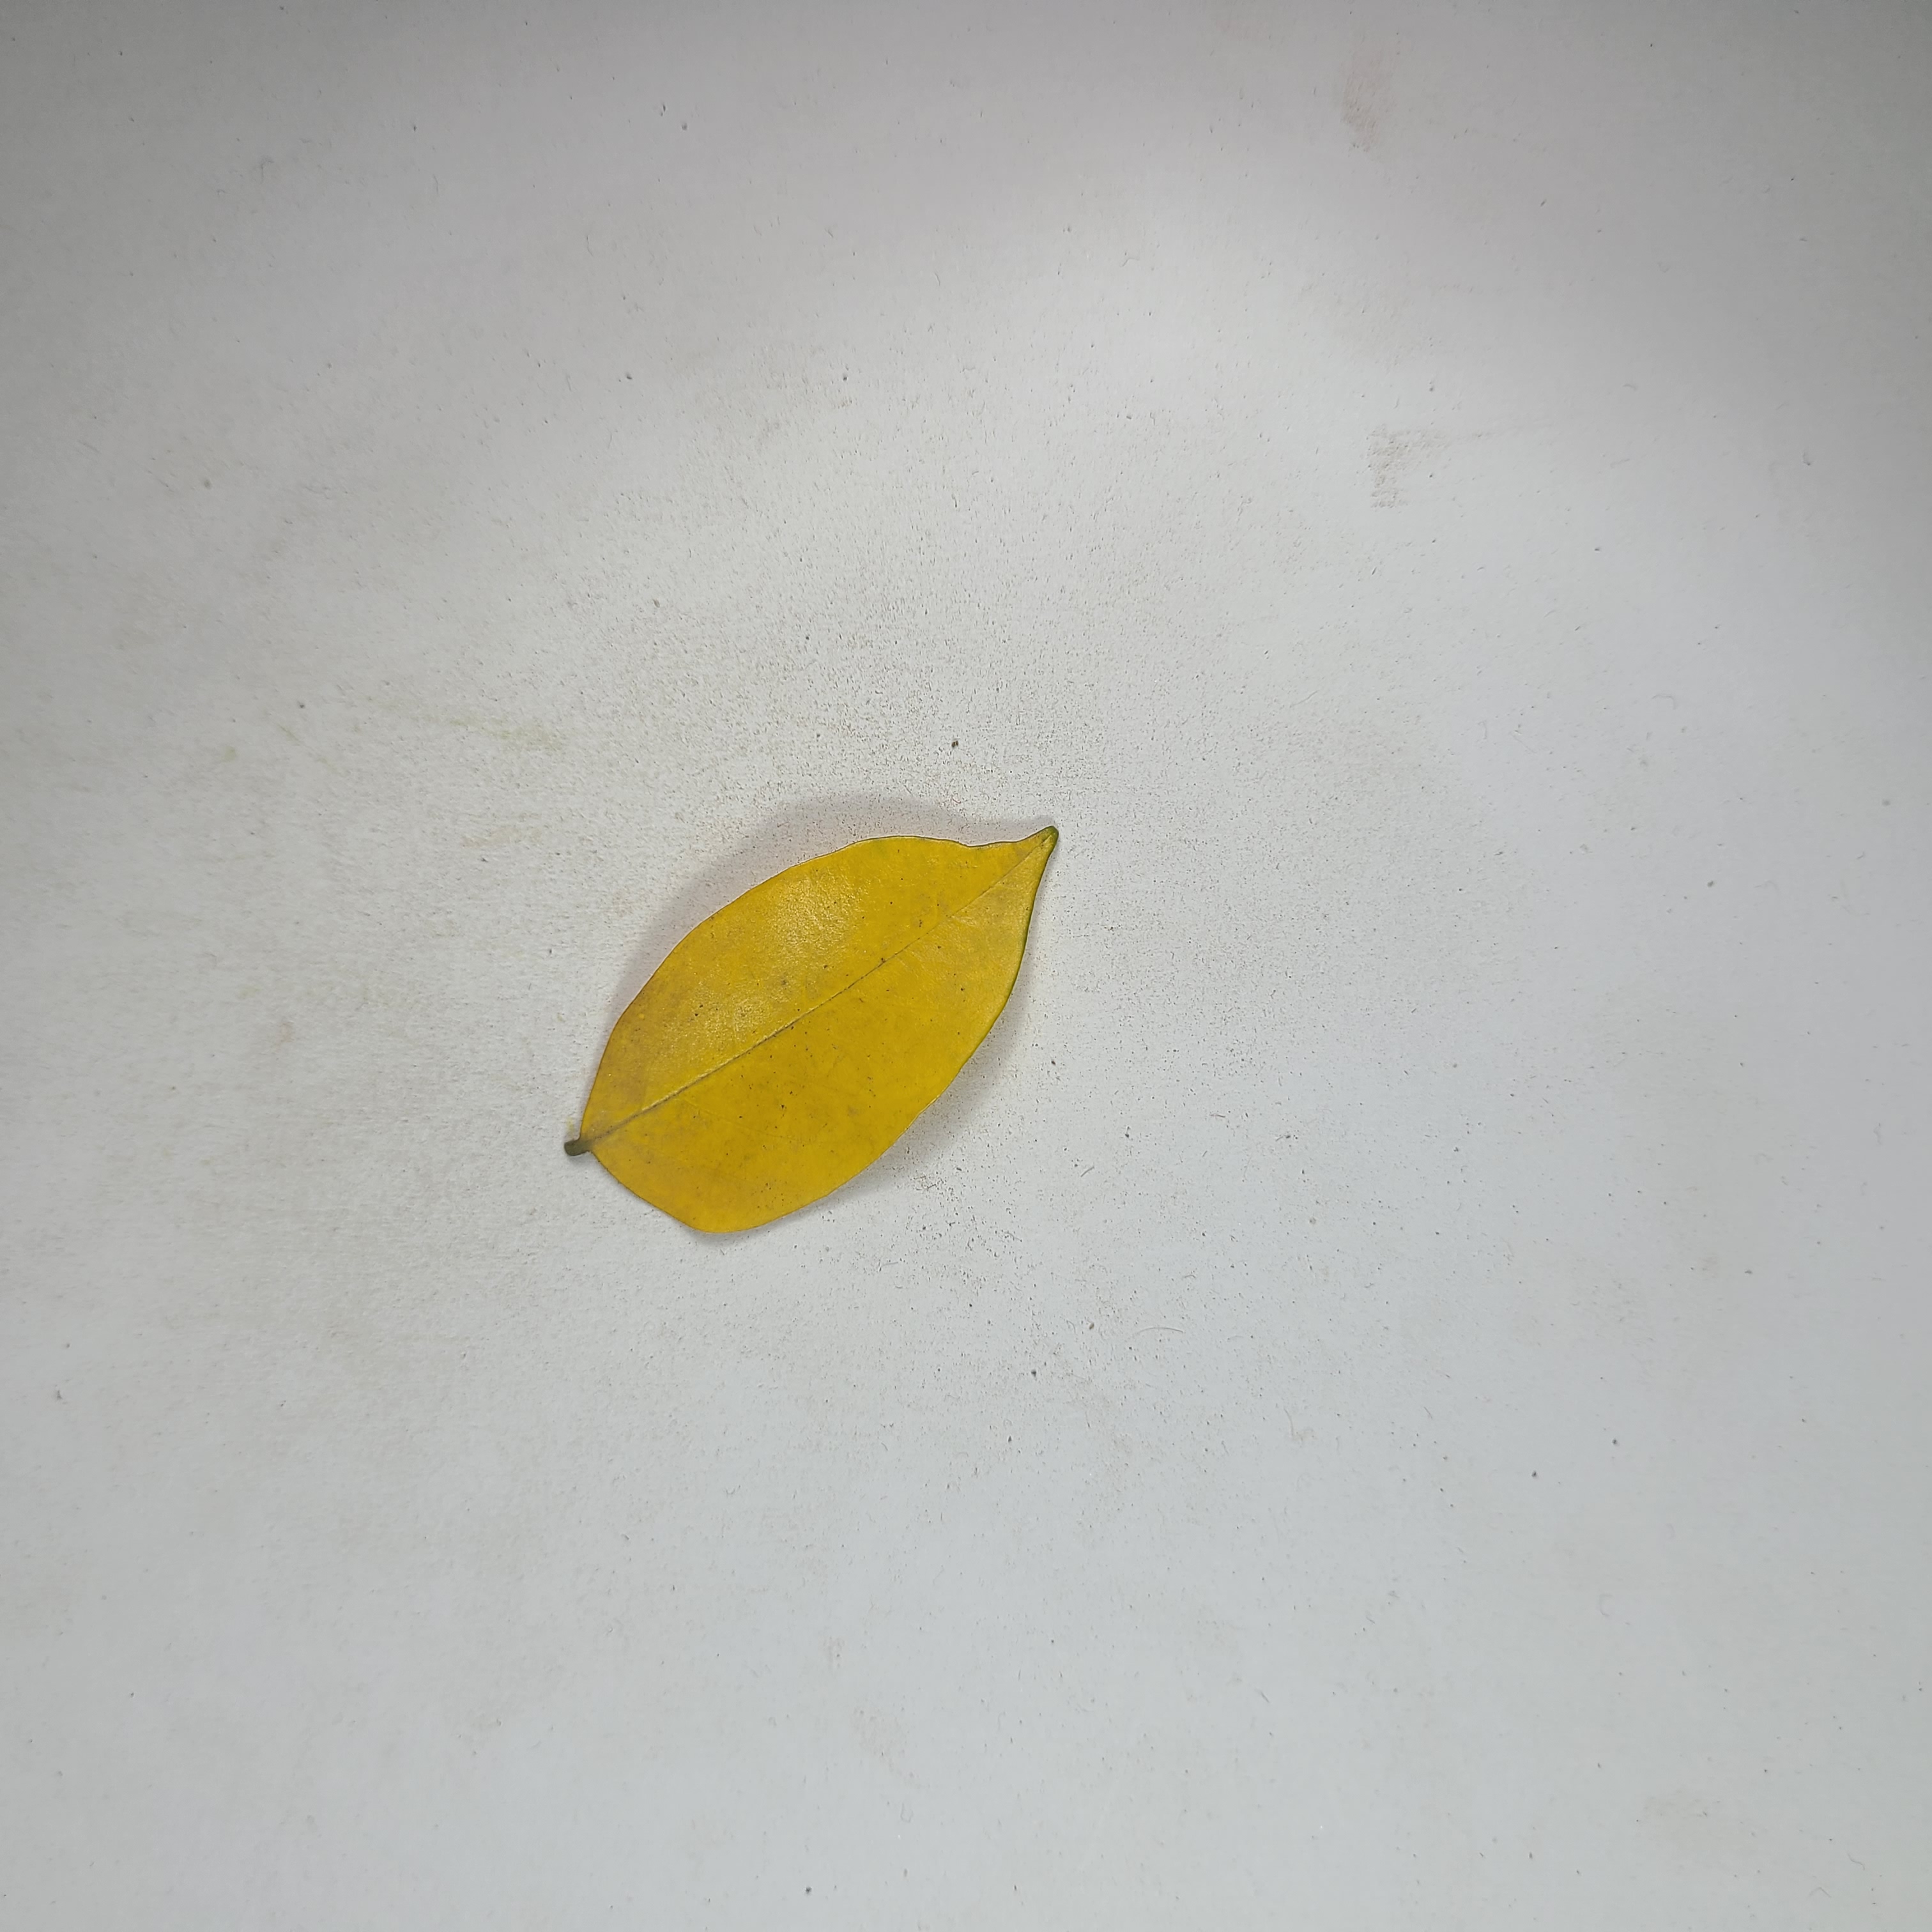
Label: Yellow Leaves